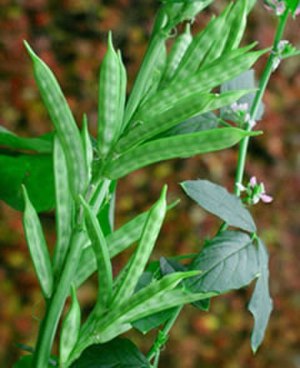
Guarbønne
Guarbønne er en plante i ærteblomstfamilien som bruges til at producere guargummi.